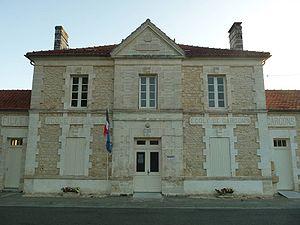
mairie de Touvérac (16), France
Touvérac est une commune du Sud-Ouest de la France, située dans le département de la Charente.